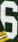
Number: 6